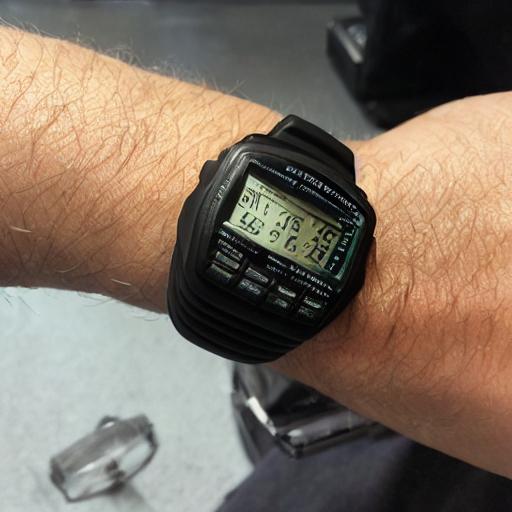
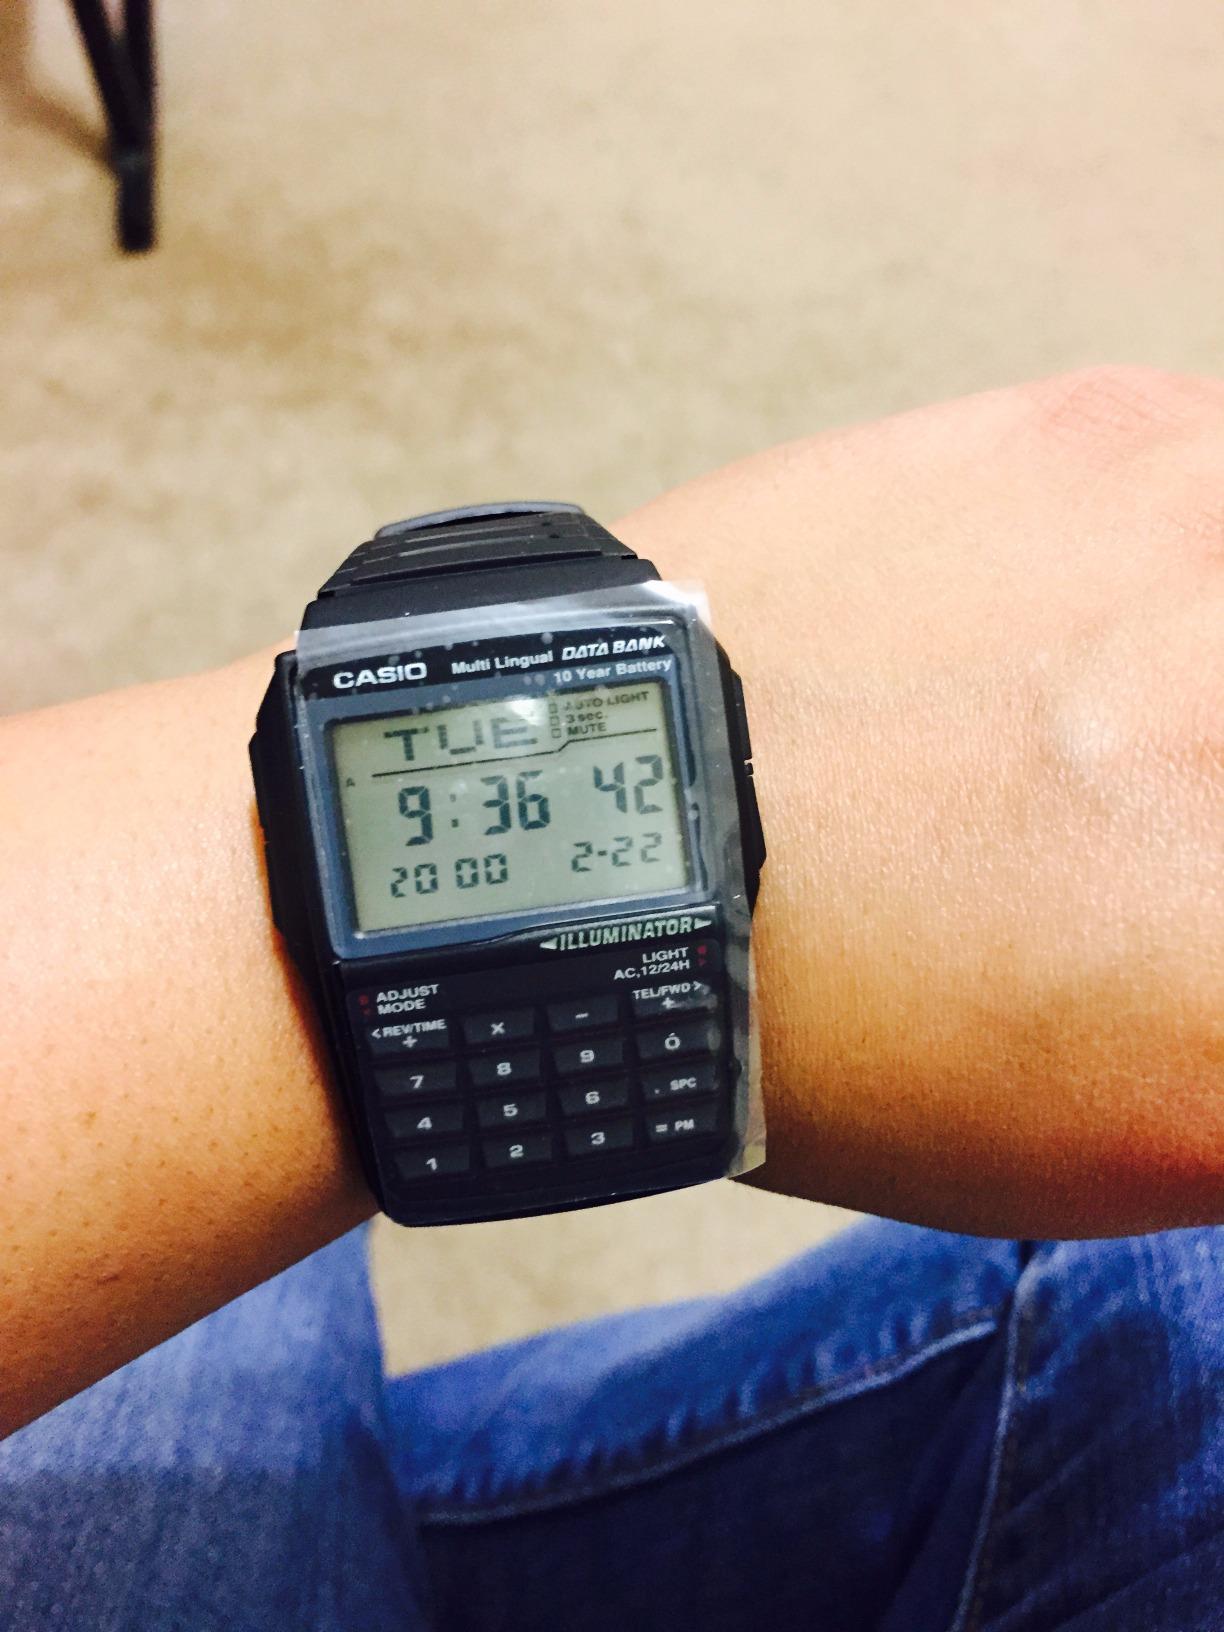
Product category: accessories_watch
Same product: no